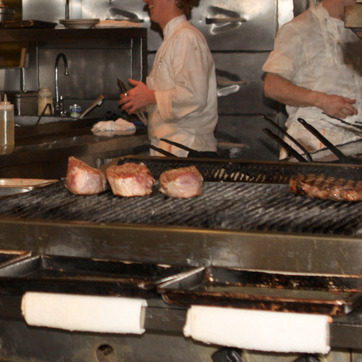
Material: food